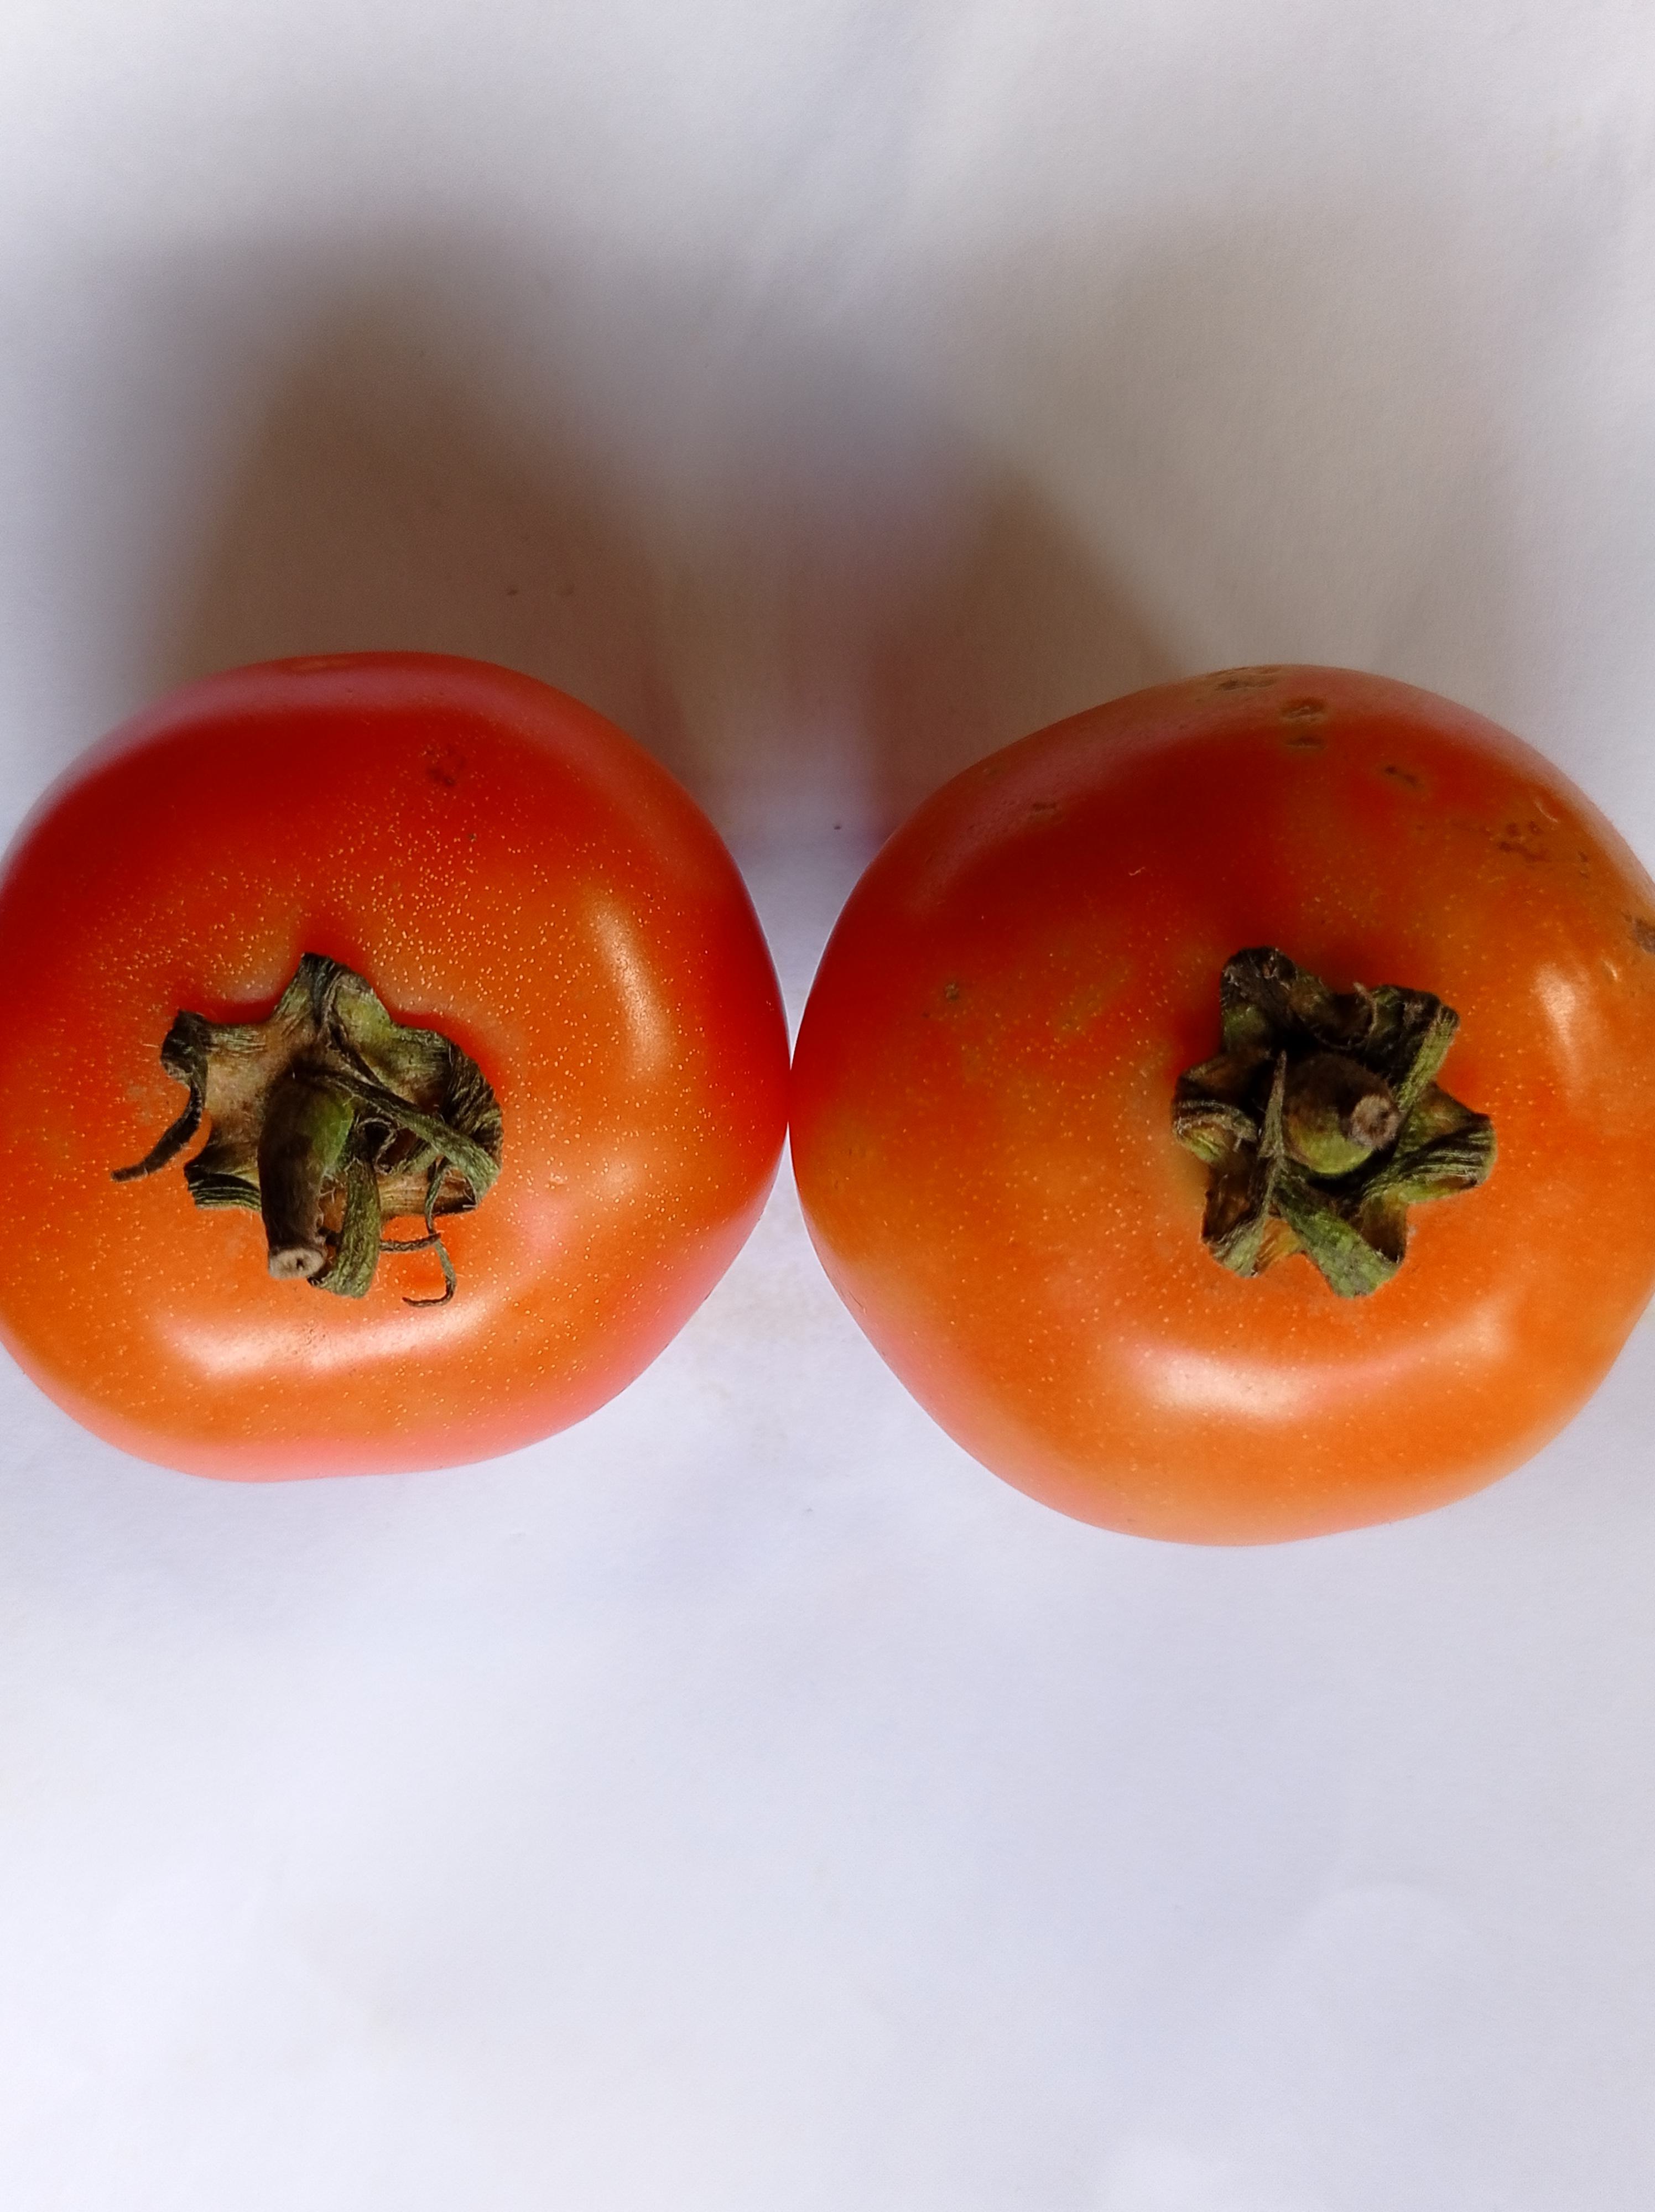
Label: Fresh